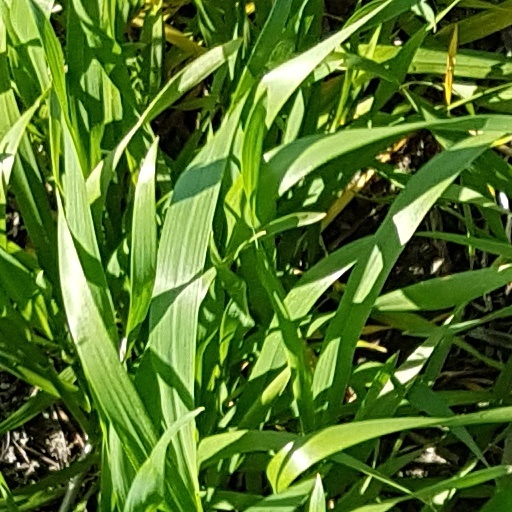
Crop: wheat